A. Maceo Smith

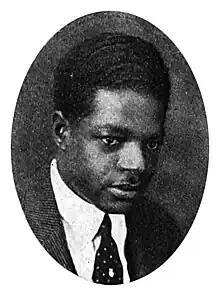
Smith in 1924

Antonio Maceo Smith (April 16, 1903 – December 19, 1977) was a civil rights leader in Dallas, Texas, whose years of activism with the National Association for the Advancement of Colored People (NAACP) and other civil rights and community groups led Texans to dub him "Mr. Civil Rights" and "Mr. Organization".